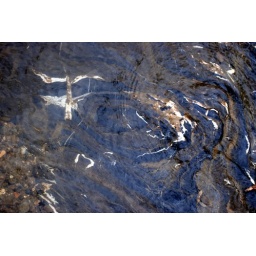
Fossil rock under water